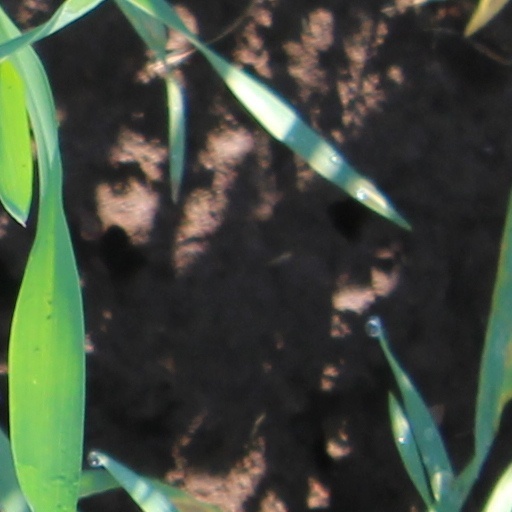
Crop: wheat